Chibi North railway station

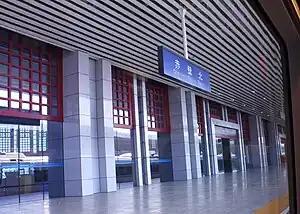
The platform at Chibi North railway station.

Chibi North railway station is a railway station serving Chibi, Xianning, Hubei Province, China. It is on the Wuhan–Guangzhou high-speed railway, a segment of the Beijing–Guangzhou high-speed railway. The station opened in 2009.